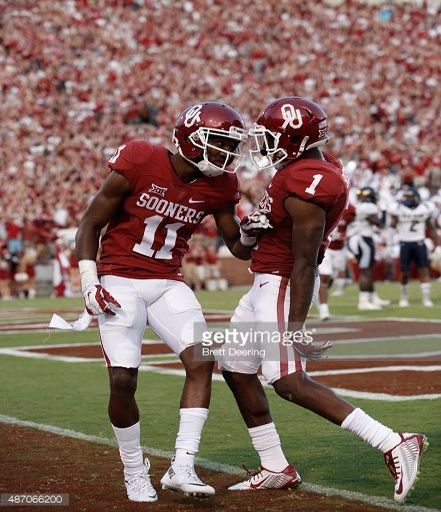
person is congratulated by person after a touchdown reception against american football team .